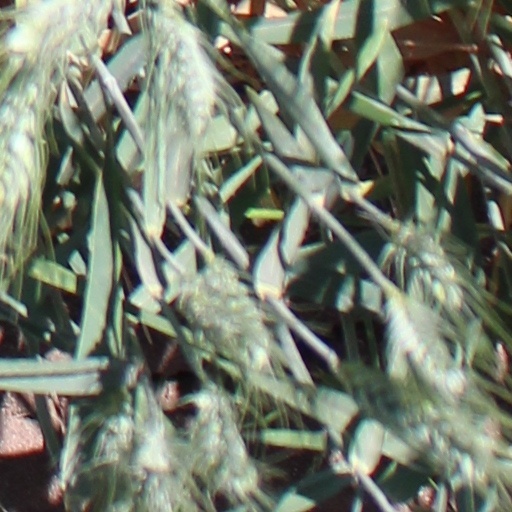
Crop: wheat